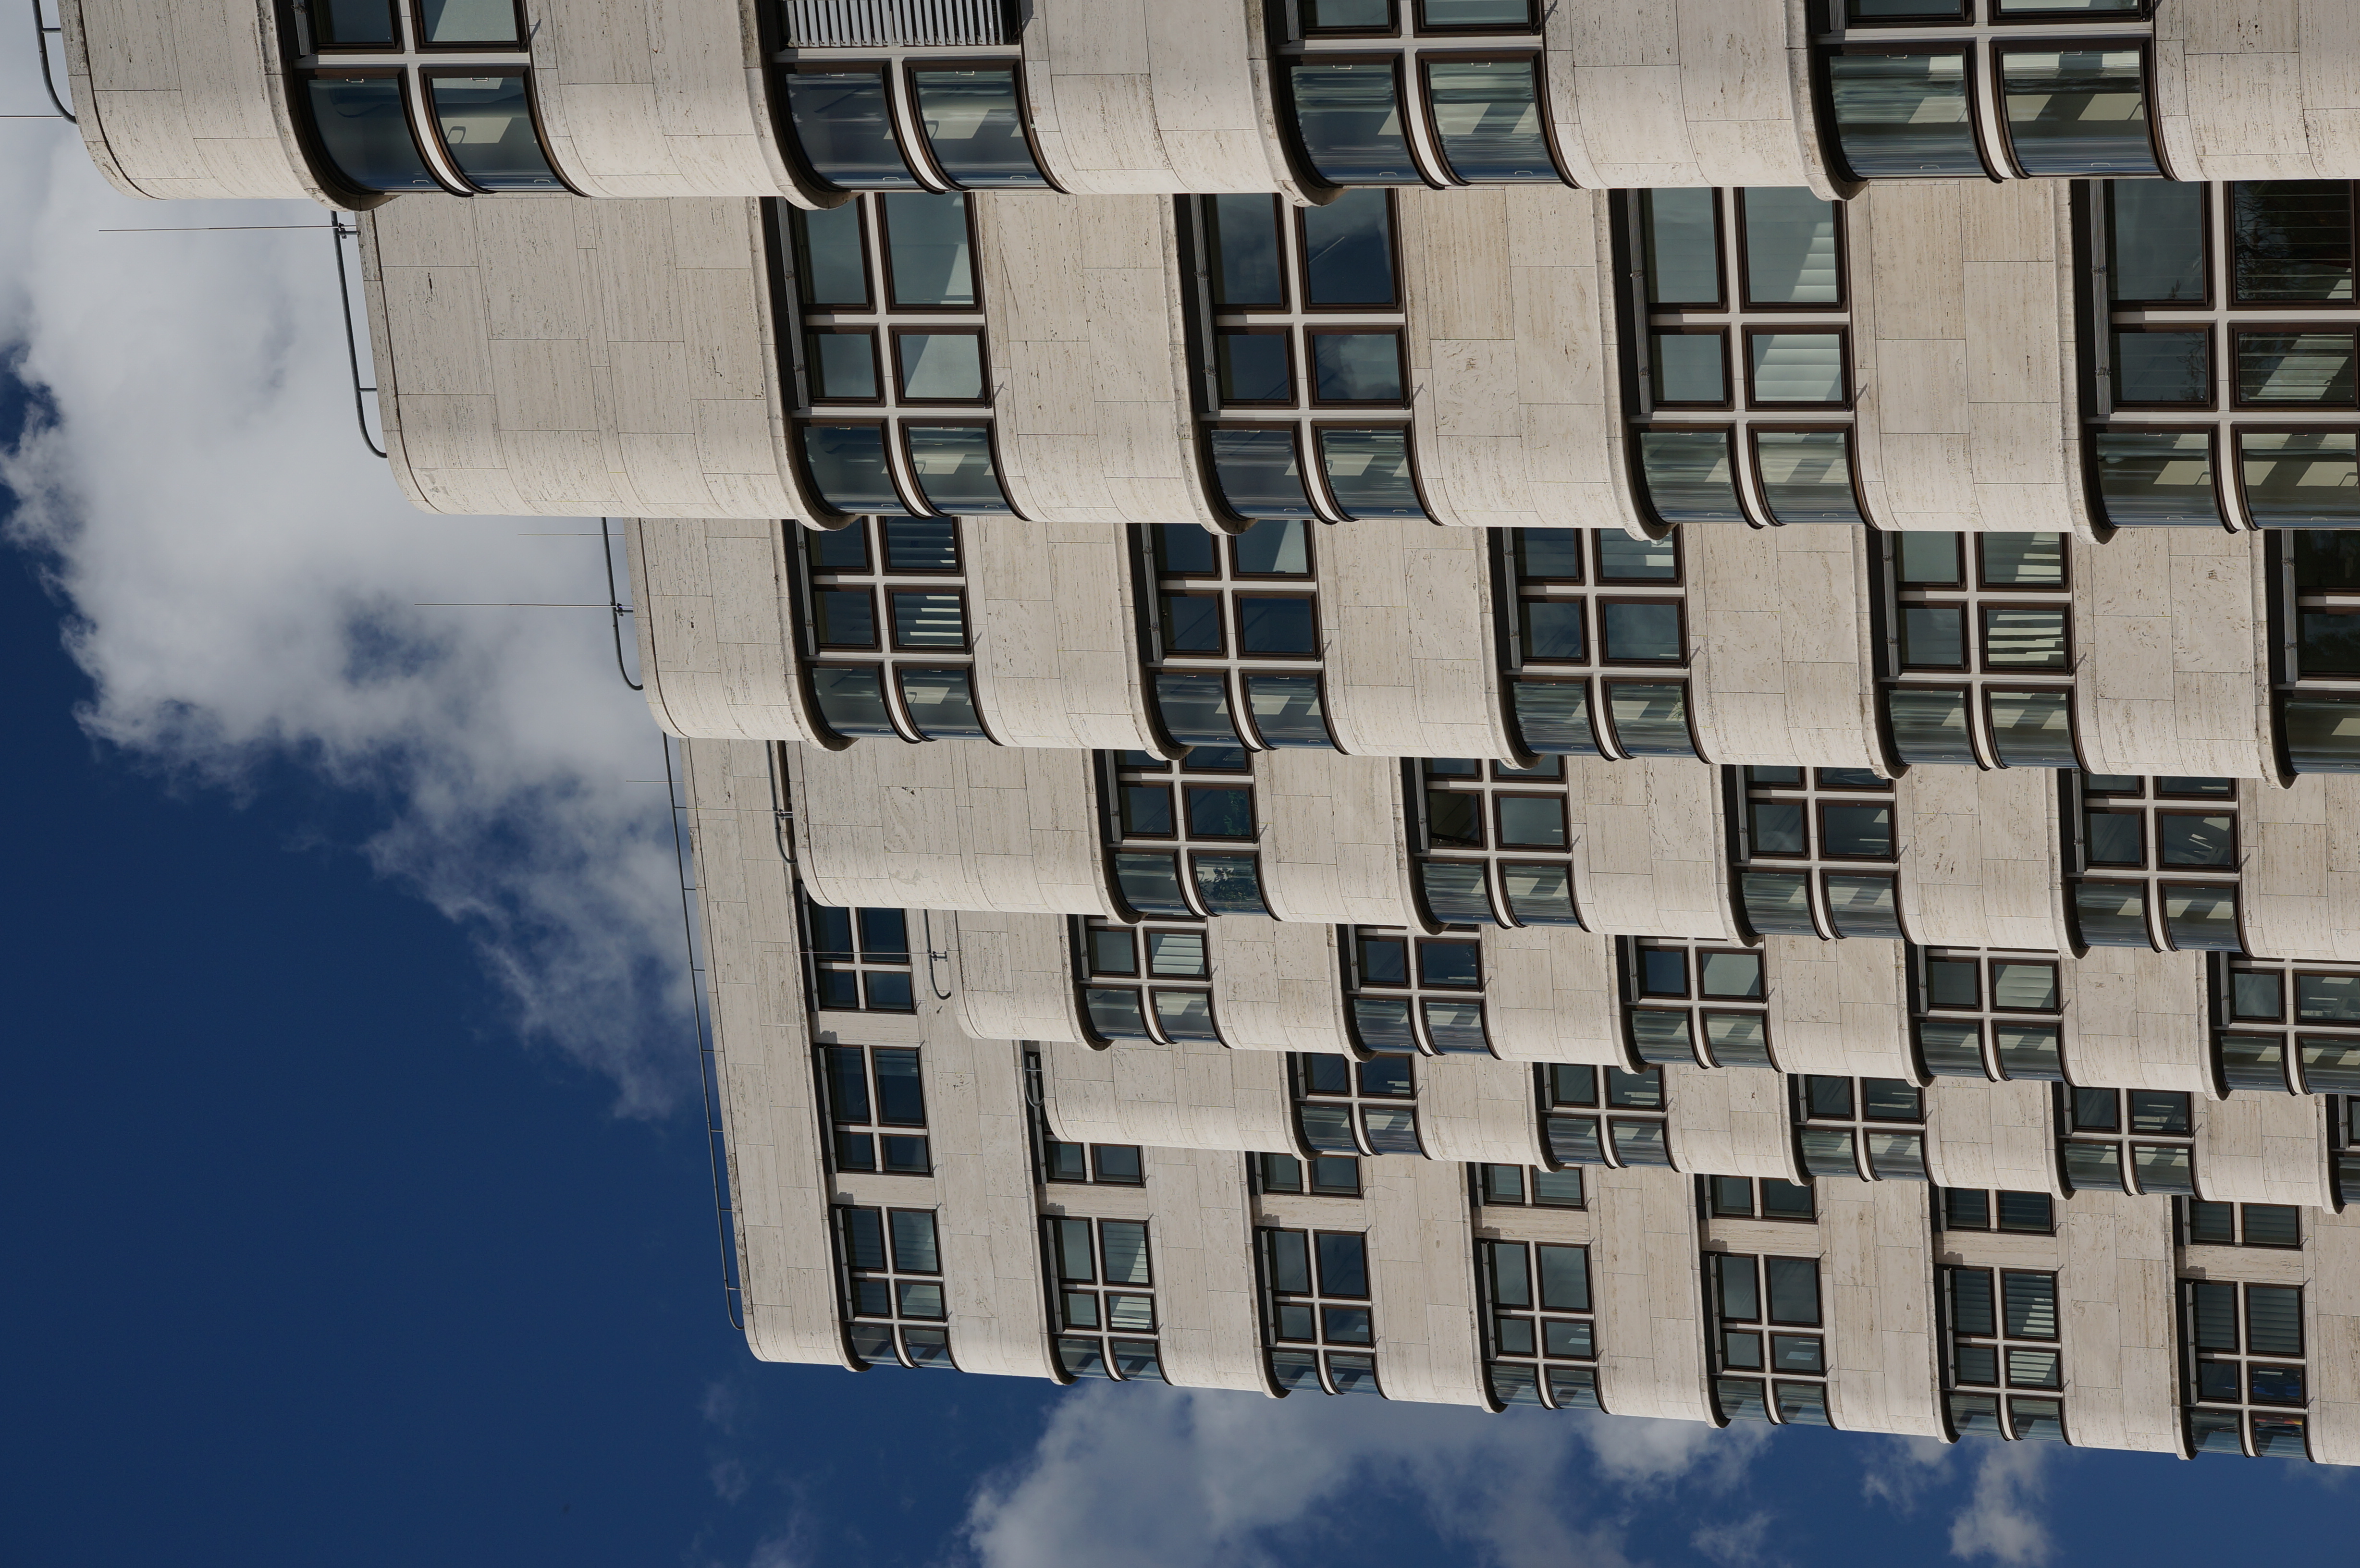
architecture, window, building, skyscraper, downtown, facade, tower block, 2015, germany, deutschland, berlin, sony, sigma, 60mm, nex, nex6, lenstagged, steffenzahn, sigma60mm, sigma60, sigma60mmf28dn, sigma60mmf28, sigma60mmf28dnart, sigma60mm128dn, condominium, urban area, residential area, brutalist architecture